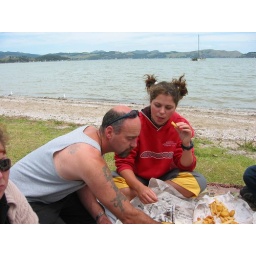
very kiwi... Dan and Teens (my sister) eating fish and chips by a lake